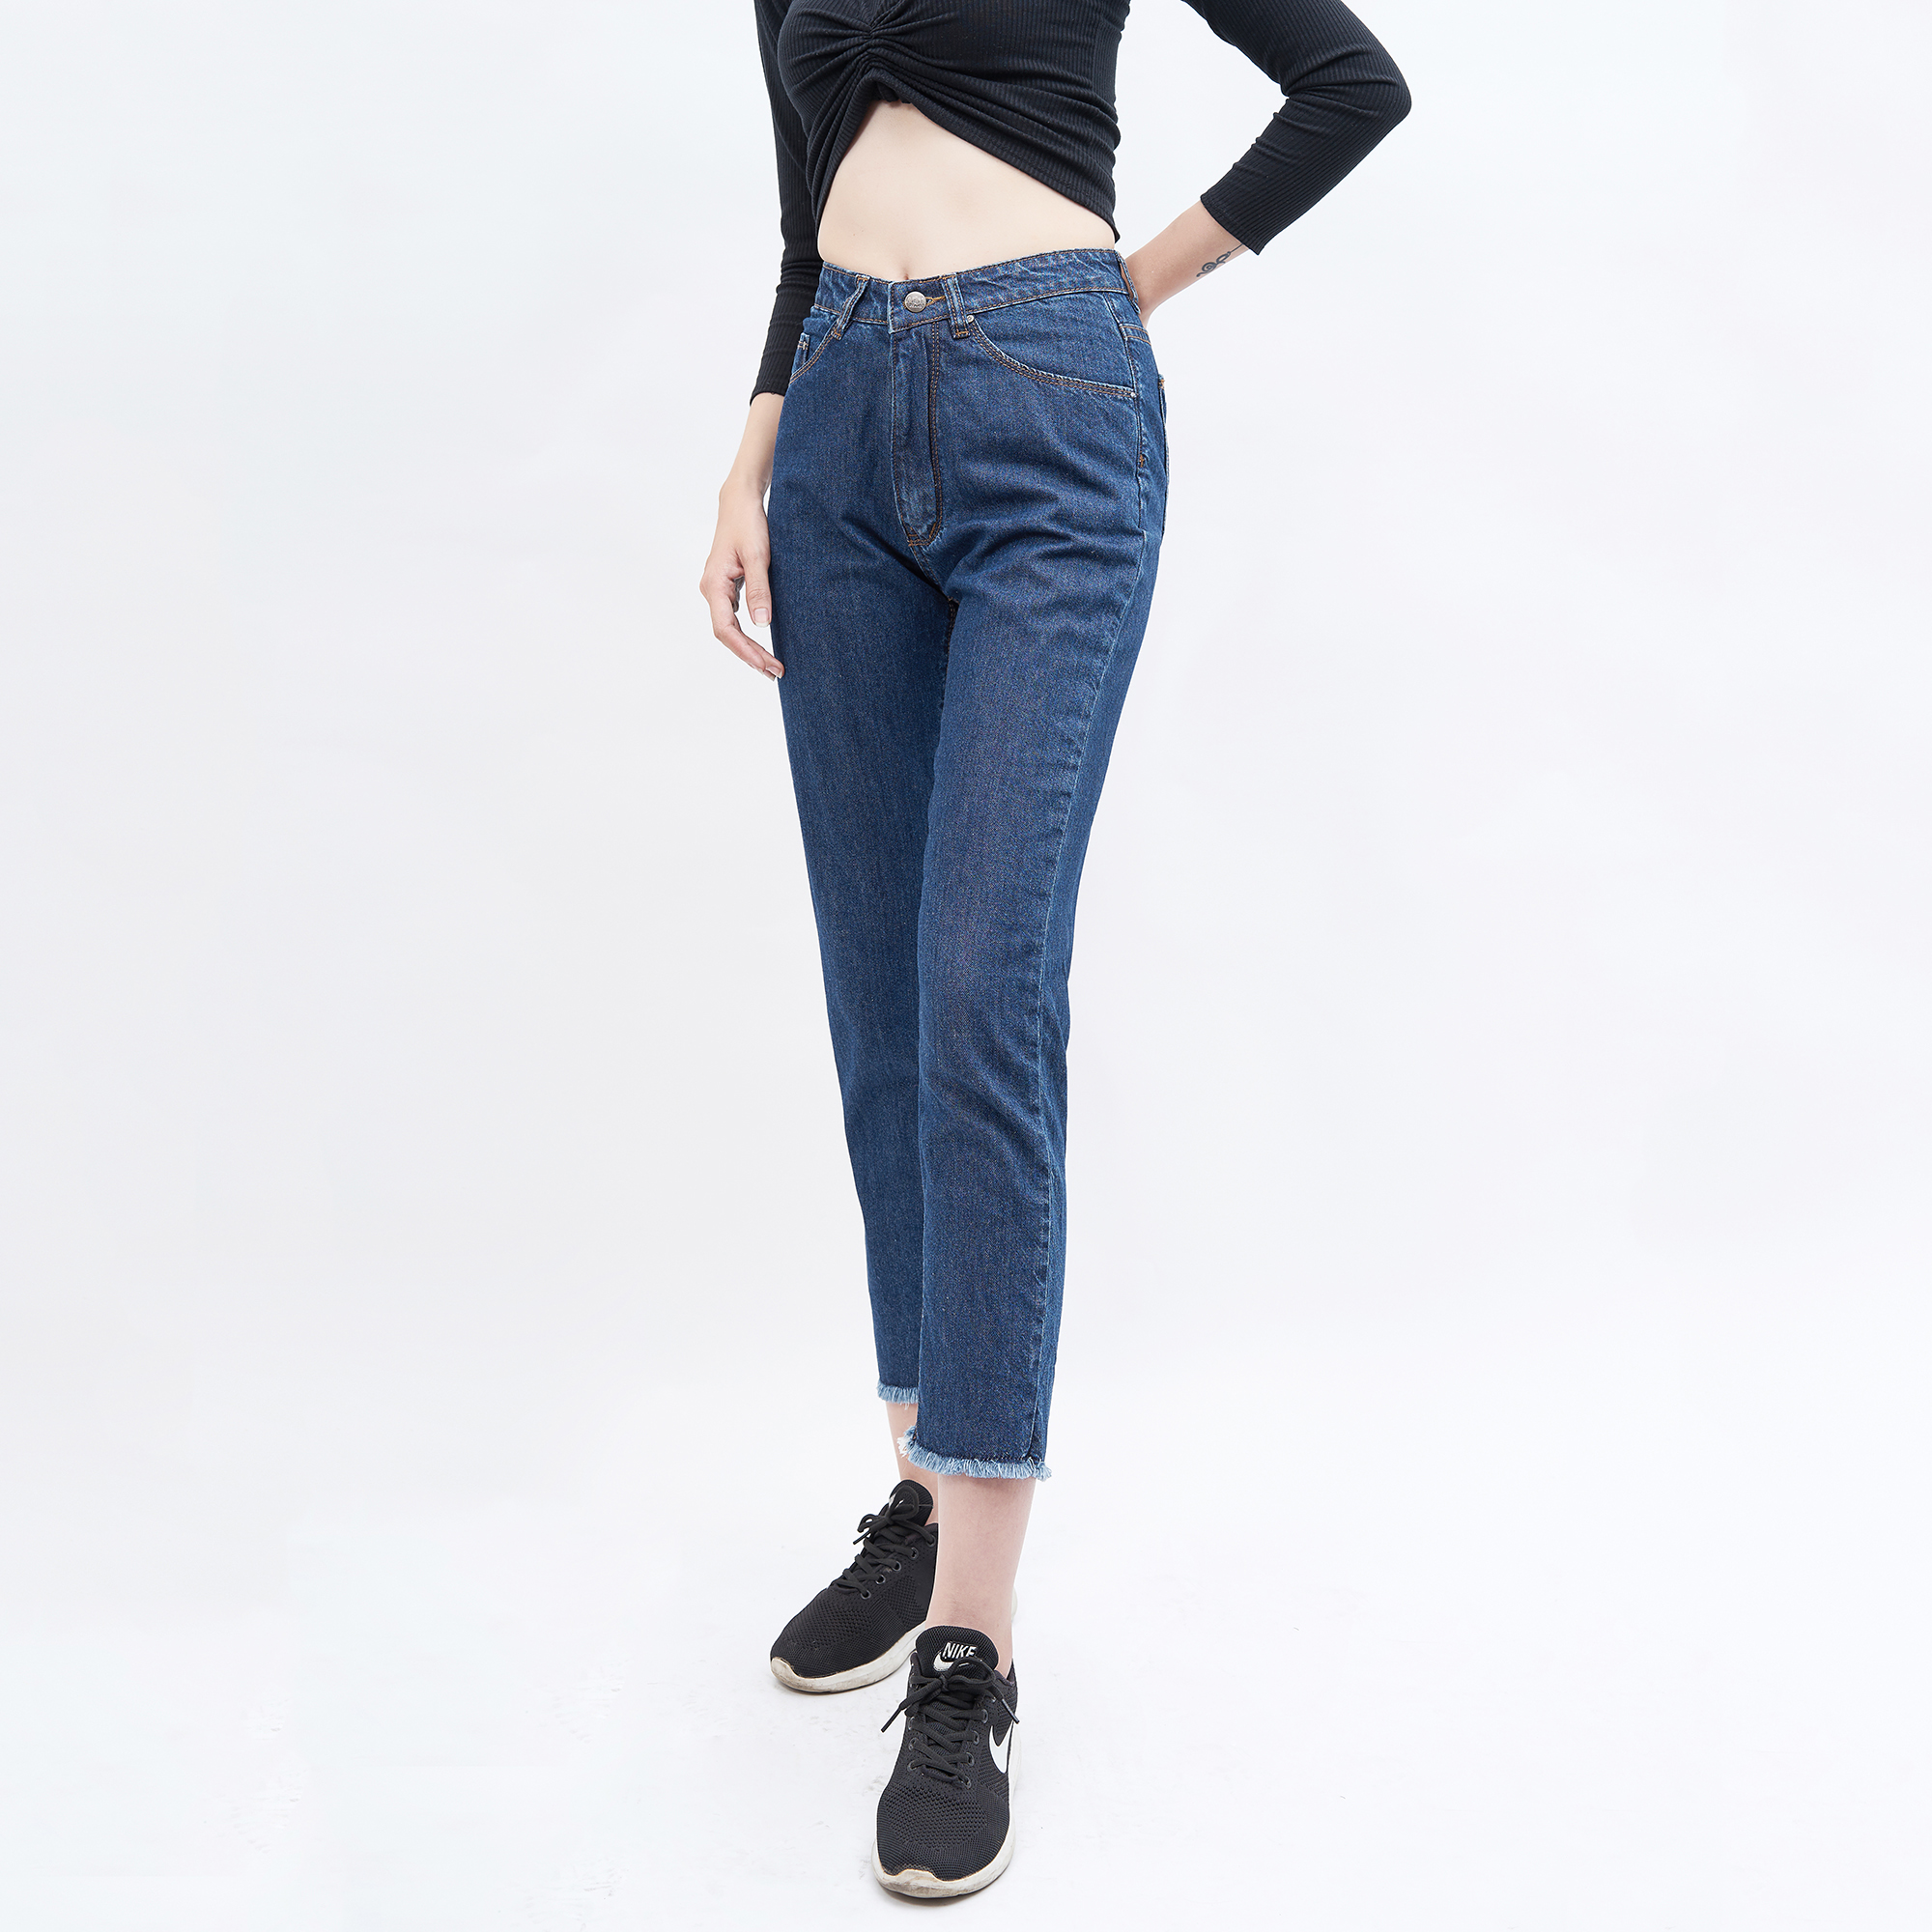
AAA Jeans, women, jeans, boyfriend jeans, clothing, waist, denim, blue, pocket, trousers, ankle, leg, abdomen, sweatpant, trunk, electric blue, neck, knee